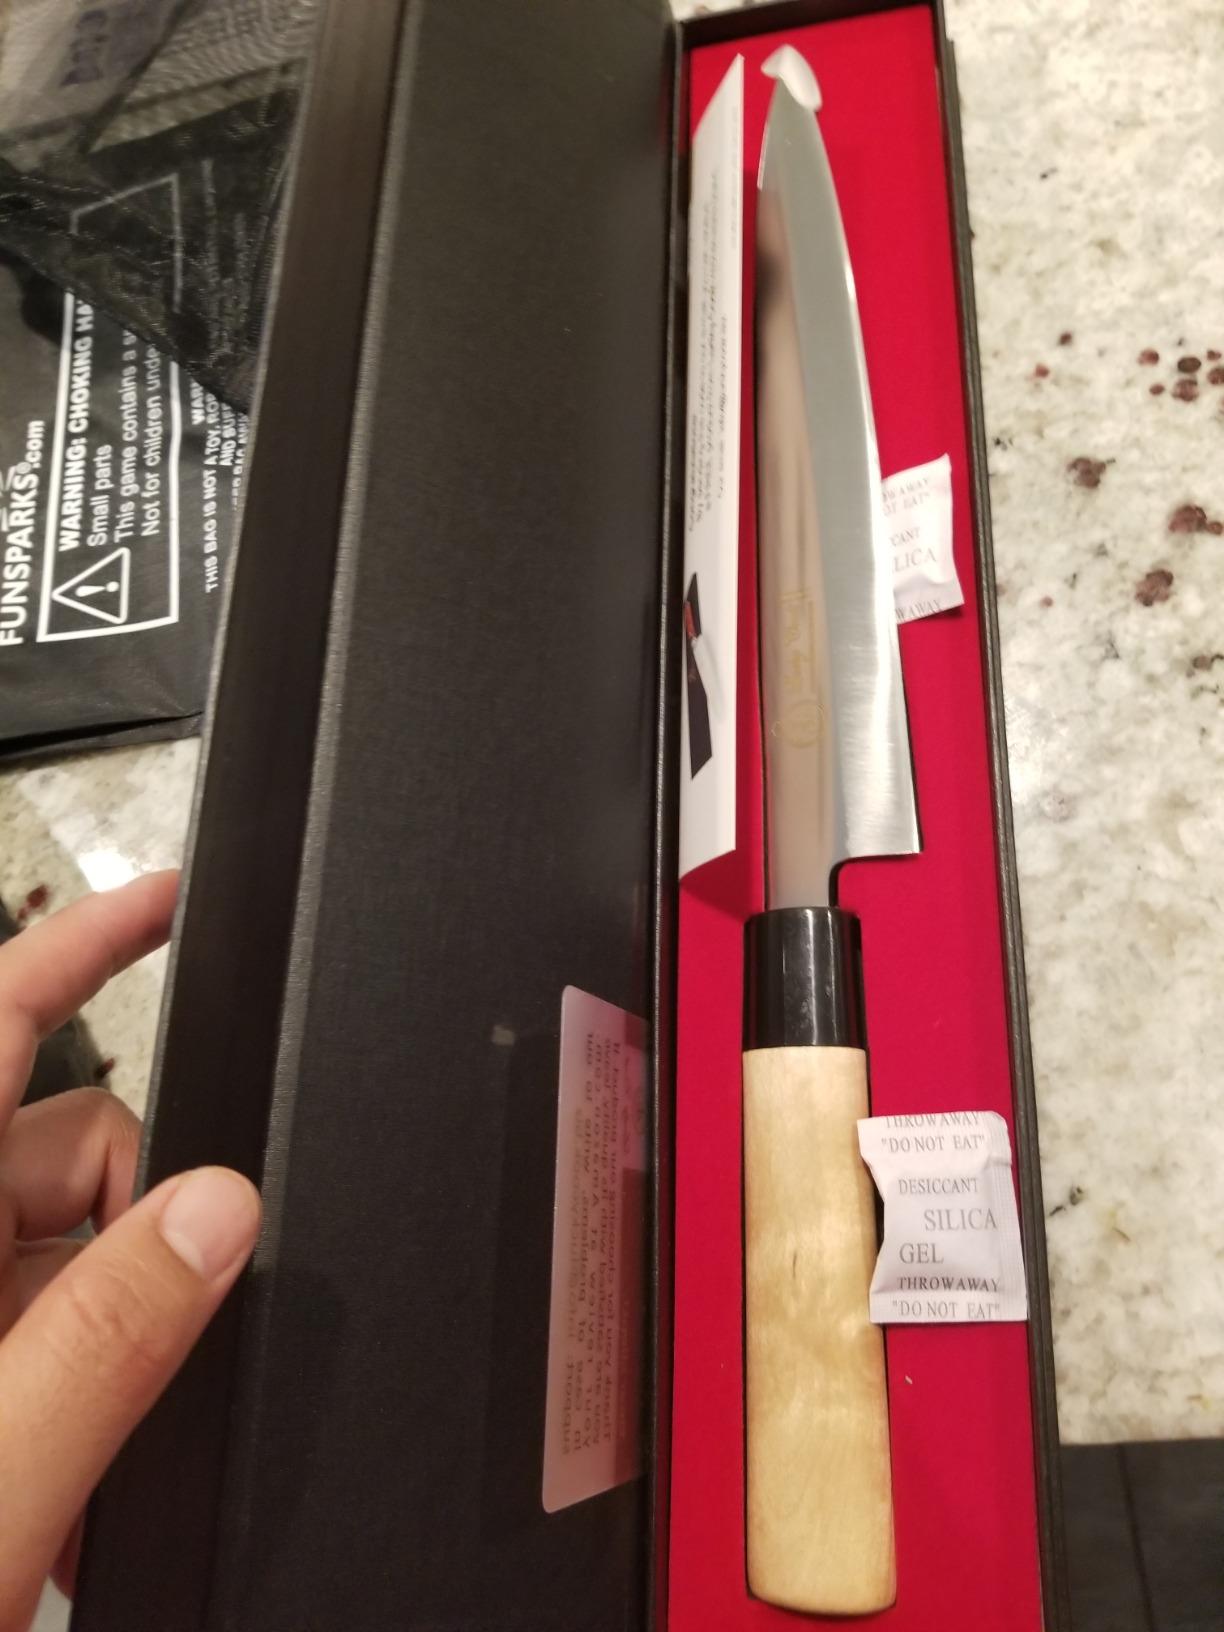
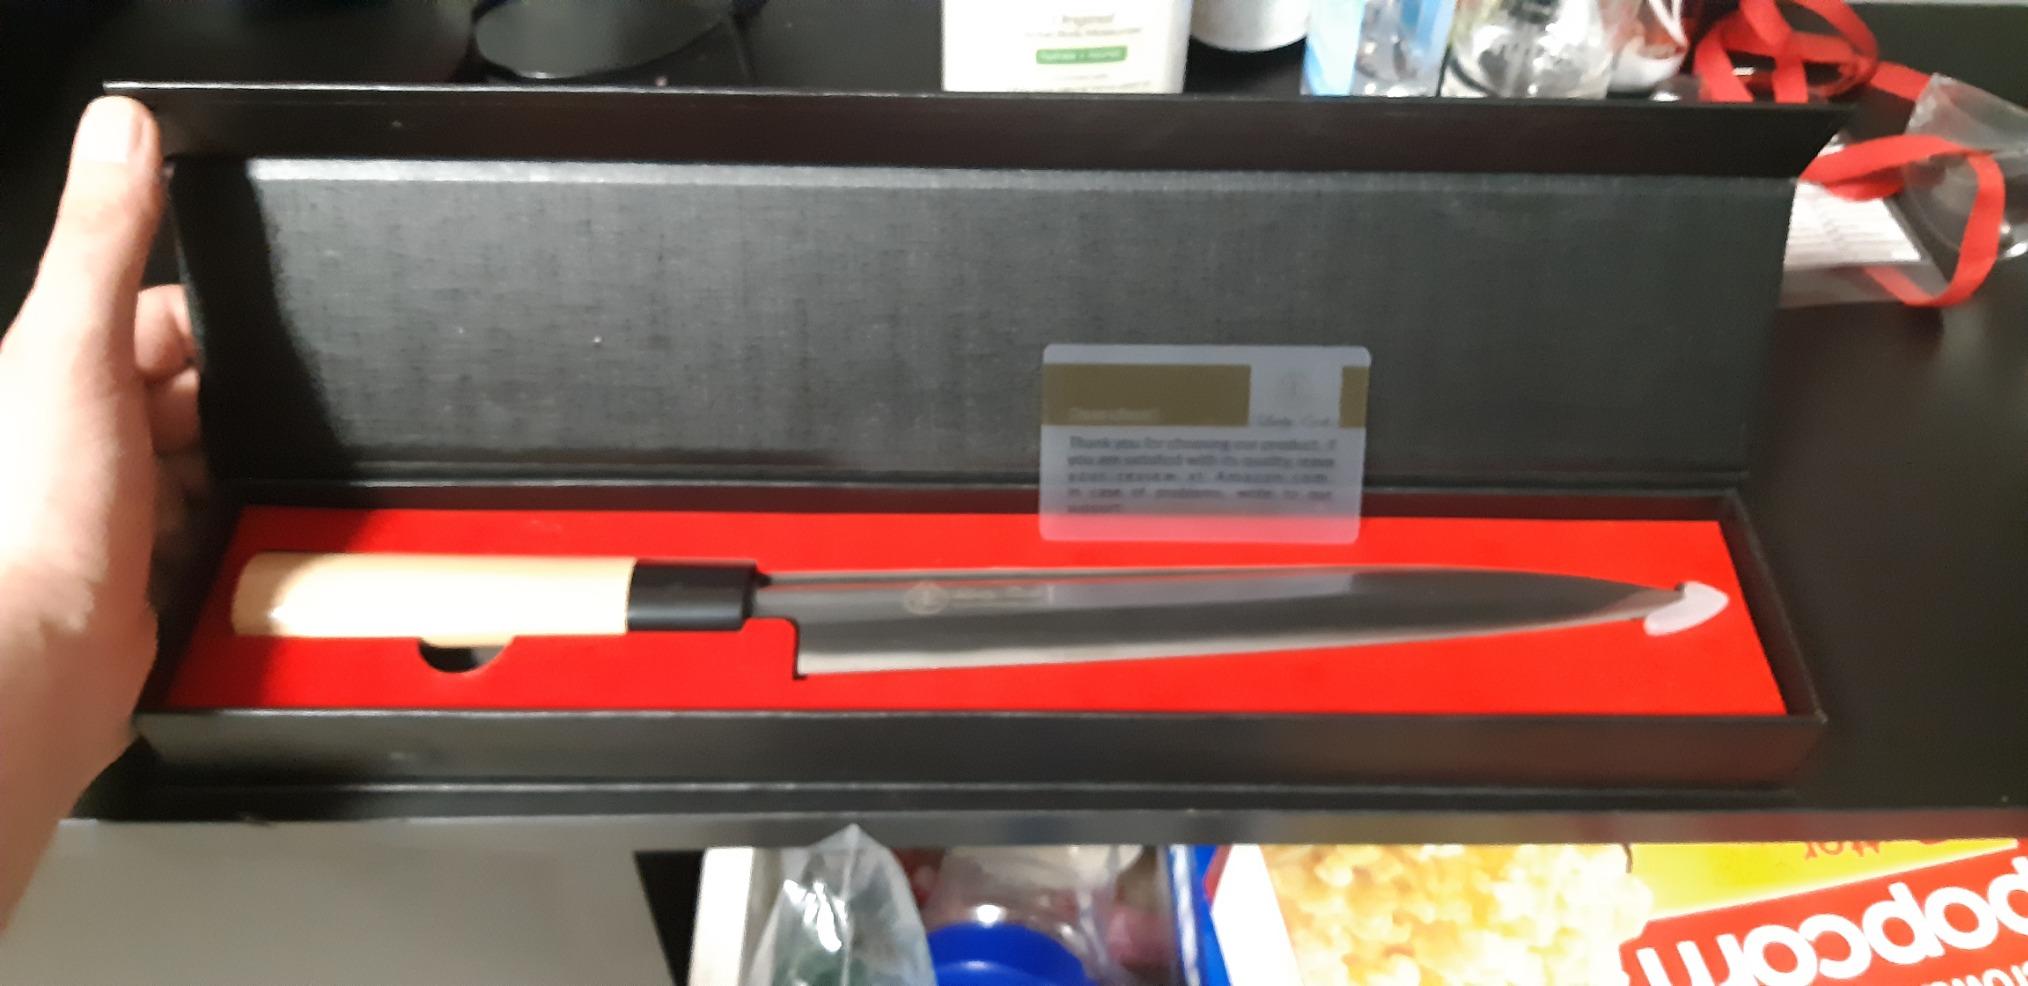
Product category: items_knife
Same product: yes